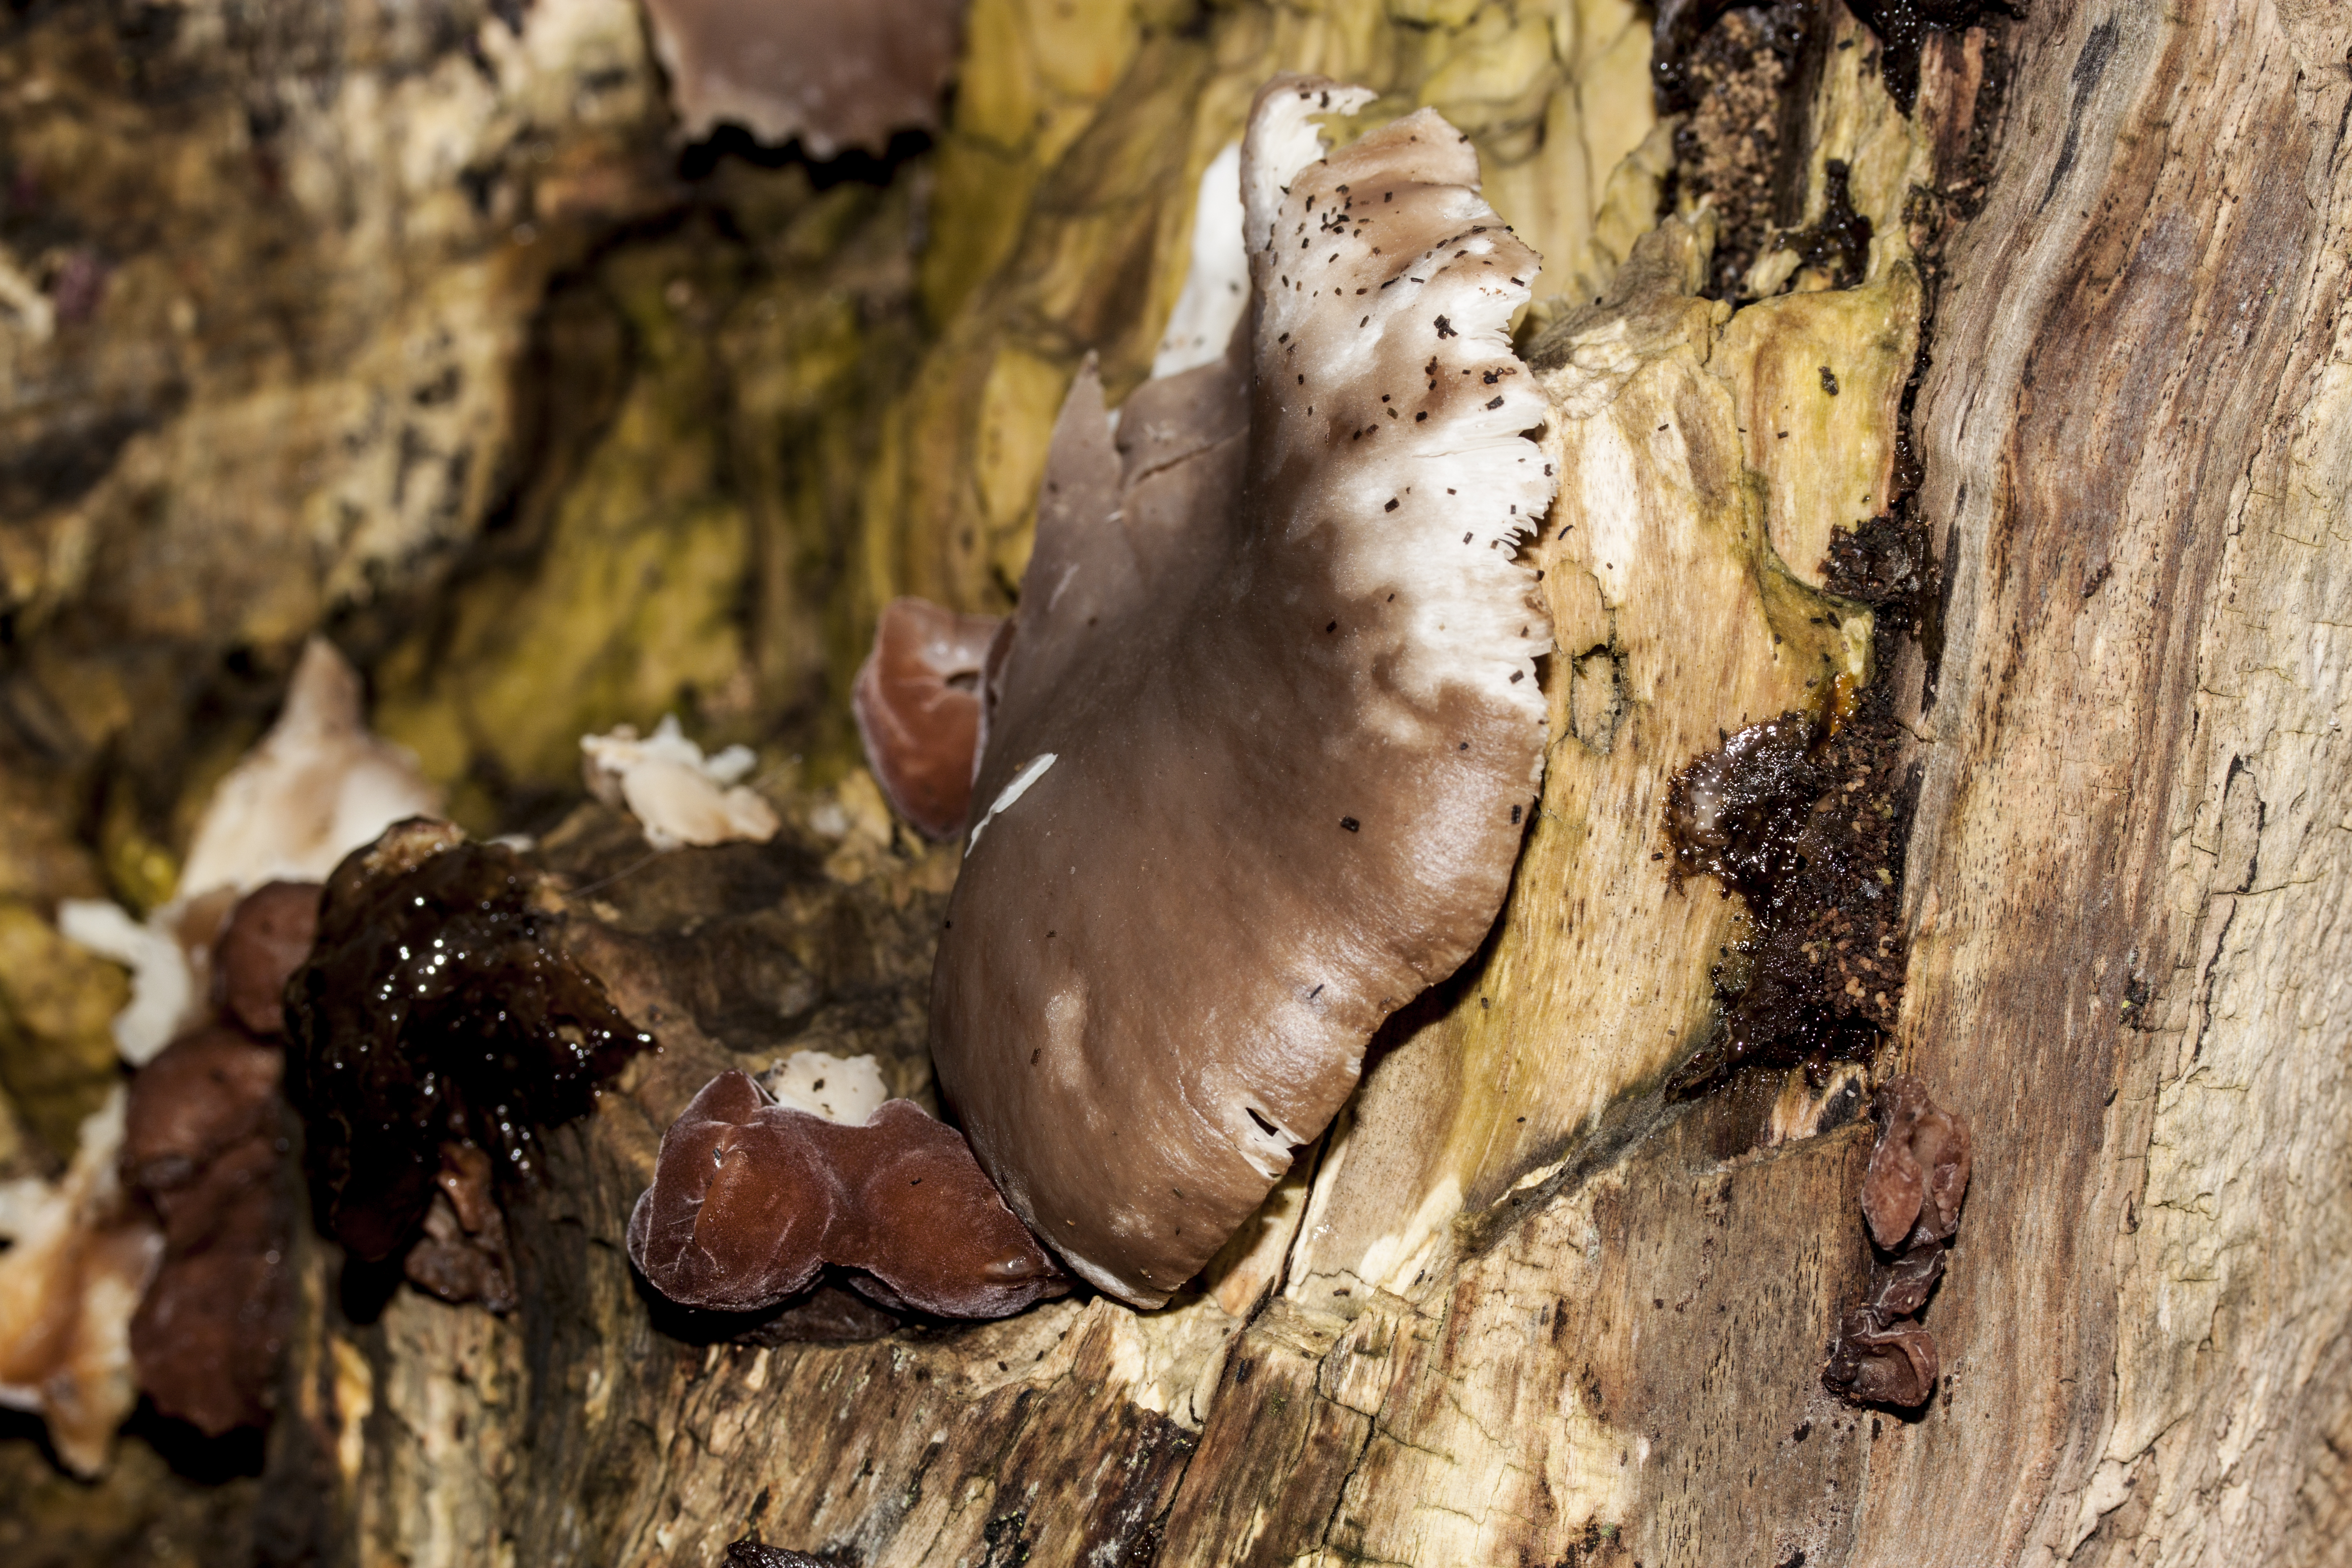
tree, nature, wood, trunk, wildlife, autumn, soil, mushroom, fauna, fungus, uk, auriculariales, peterborough, macro photography, oyster mushroom, medicinal mushroom, agaricomycetes, auriculariaceae